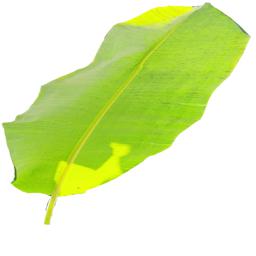
Label: MALBHOG LEAF